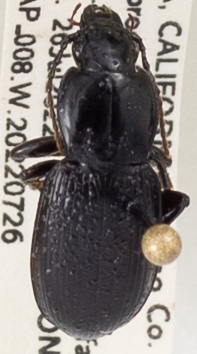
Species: Pterostichus ordinarius
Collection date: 2022-07-26
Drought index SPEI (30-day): -2.09
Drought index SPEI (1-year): -1.69
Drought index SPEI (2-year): -2.09